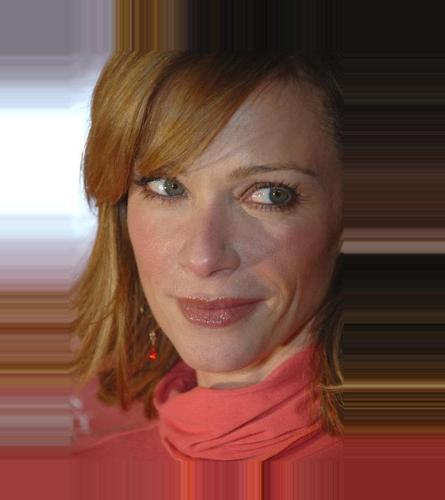
Age: 43